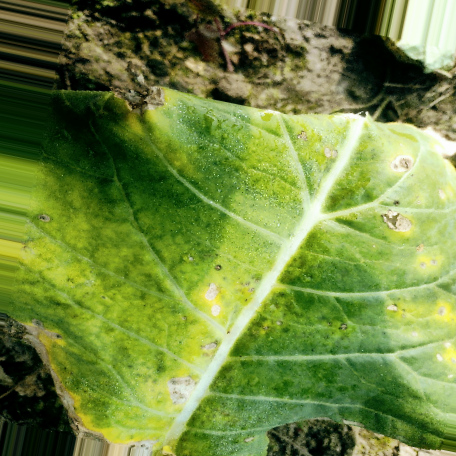
Label: Downy Mildew